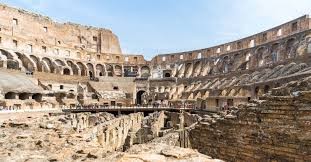
Landmark: Roman Colosseum